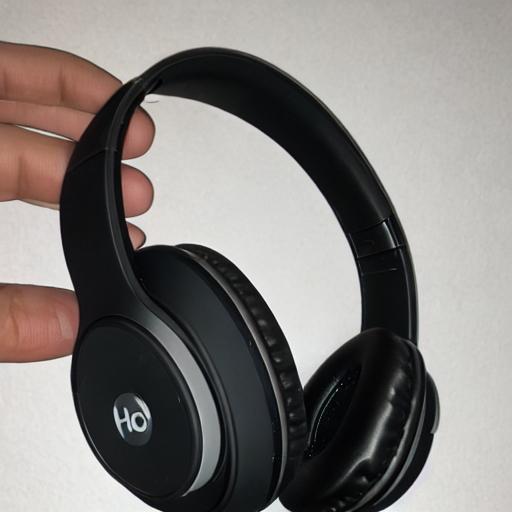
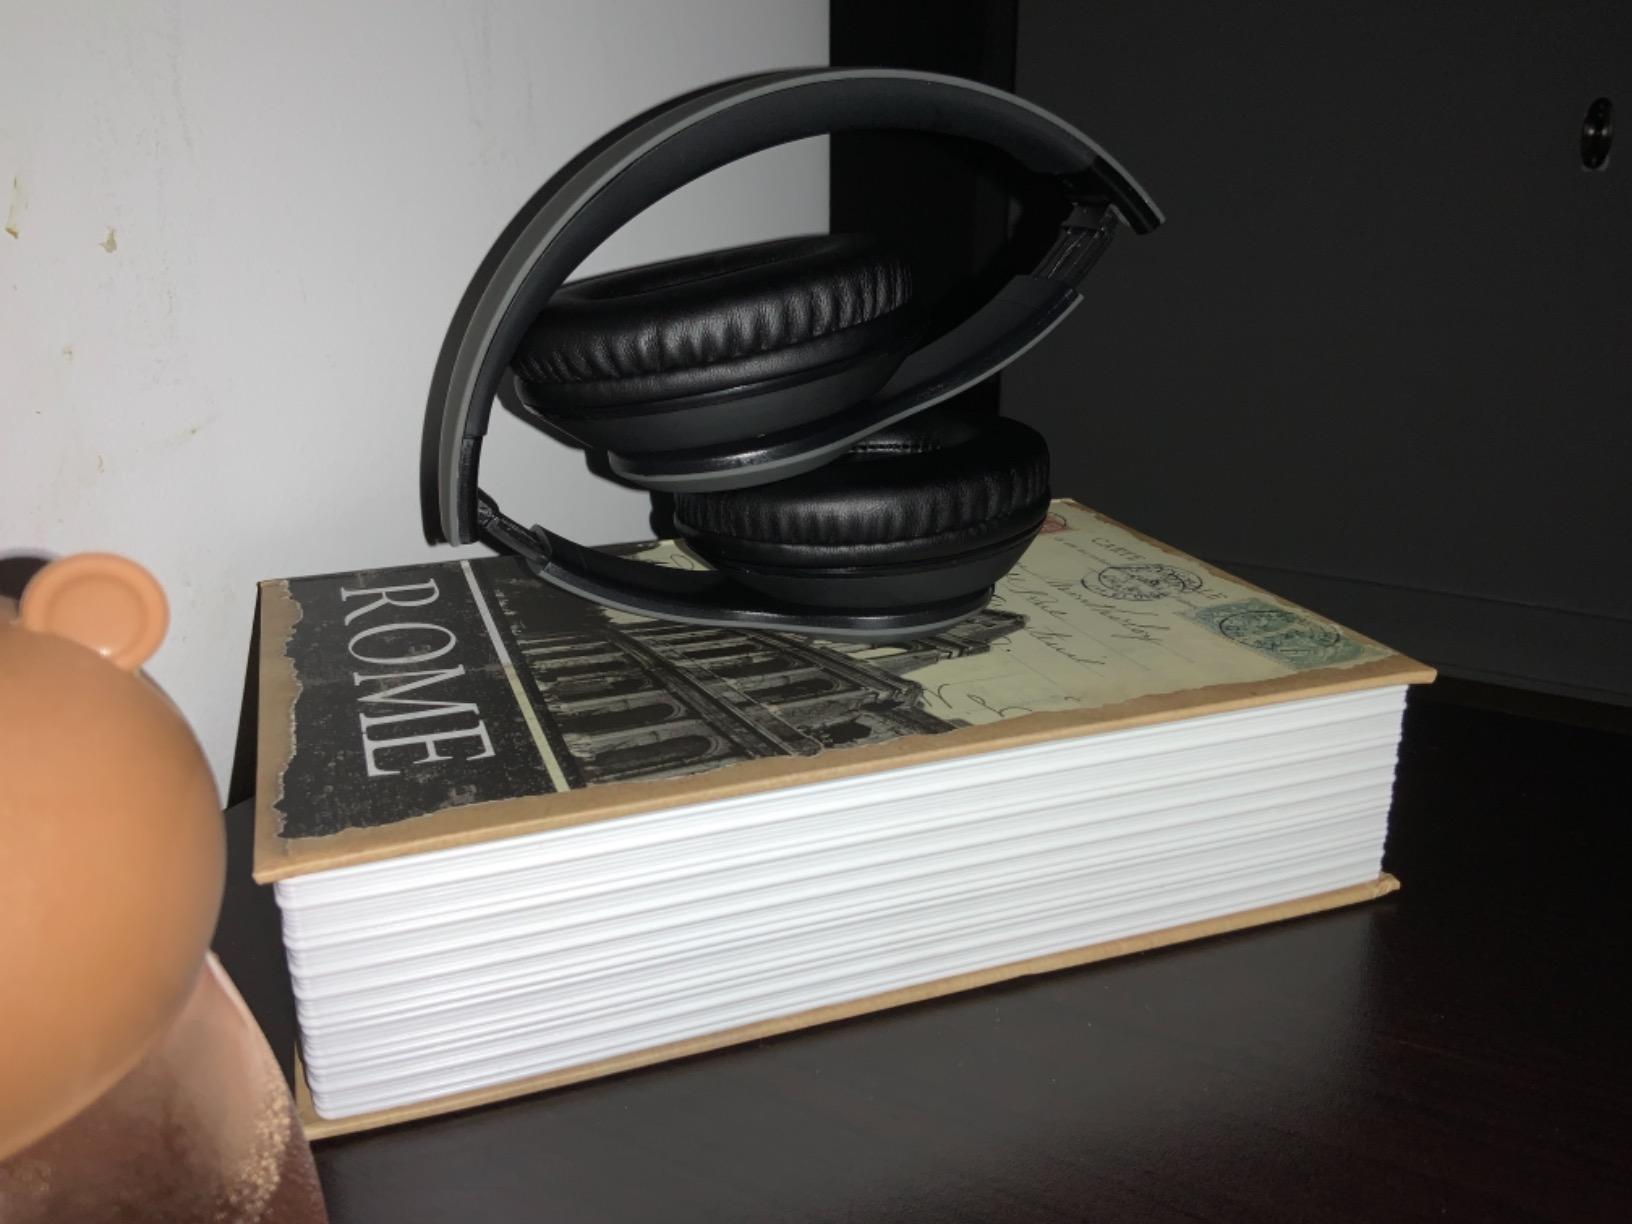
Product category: headphones
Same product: no